Love Lifting

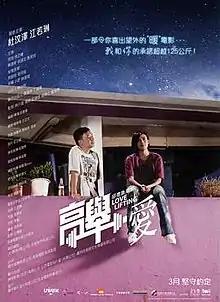
Film poster

Love Lifting is a 2012 Hong Kong romantic drama film written and directed by Herman Yau and starring Chapman To and Elanne Kong.